496th Tactical Fighter Squadron

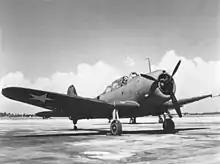
A-24 Banshee as flown by the squadron

The squadron was activated in 1942 as the 301st Bombardment Squadron (Light) at Savannah Air Base, Georgia, and equipped with Douglas A-24 Banshee dive bombers as one of the original squadrons of the 84th Bombardment Group. It received its initial cadre and equipment from the 3d Bombardment Group. It operated briefly with Vultee V-72 (A-31 Vengeance) aircraft, but its operations showed this aircraft was unsuitable for dive bombing. The squadron served as an Operational Training Unit (OTU), equipping with Douglas A-24 Banshees and Bell P-39 Airacobras.